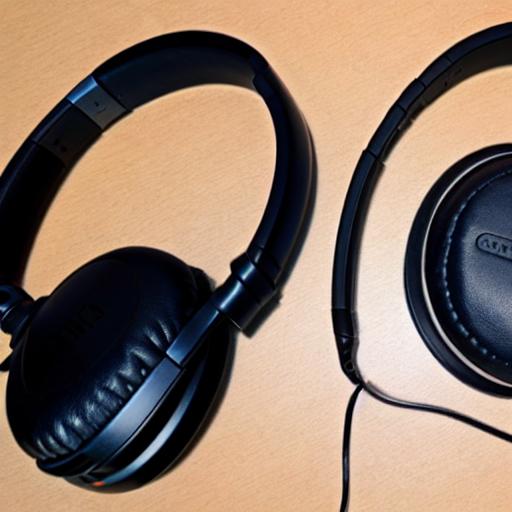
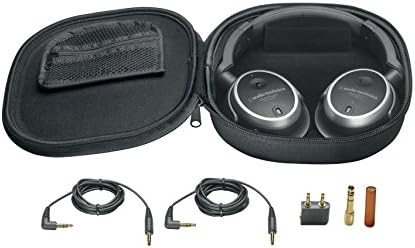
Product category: headphones
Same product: no